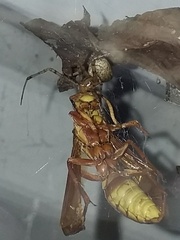
Species: Parasteatoda_tepidariorum